Billy Napier

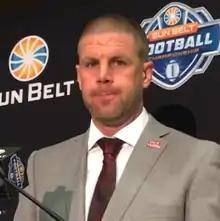
Napier at the 2018 Sun Belt Media Day

On December 15, 2017, Napier was named the 26th football head coach at the University of Louisiana at Lafayette replacing Mark Hudspeth. His first season with the team resulted in a win of the Sun Belt Conference's West division and a bowl appearance (a Cure Bowl loss to the Tulane Green Wave), with a 5–3 conference record and a 7–7 overall record.